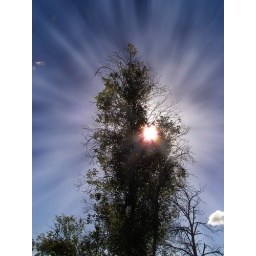
Sun rays against a brilliant blue sky